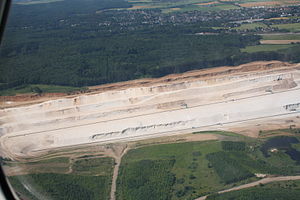
Kvartssand
Luftbillede af indvinding ved Frechen, Nordrhein-Westfalen
Denne artikel bør gennemlæses af en person med fagkendskab for at sikre den faglige korrekthed.